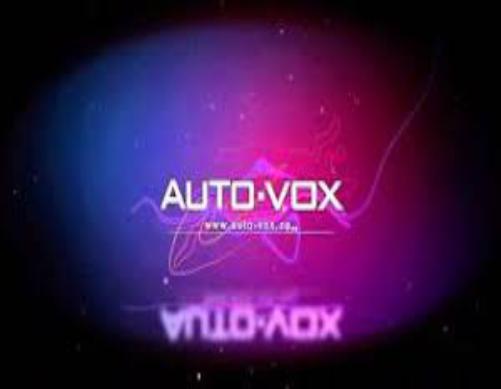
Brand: Autovox
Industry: Transportation